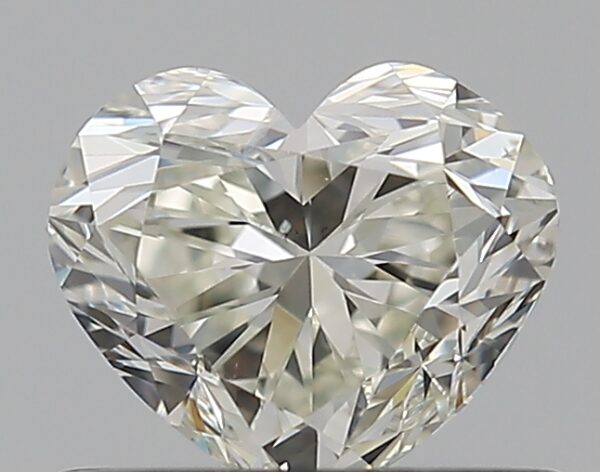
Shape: heart
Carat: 0.5
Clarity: SI2
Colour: K
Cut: GD
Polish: EX
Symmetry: VG
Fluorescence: N
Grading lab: GIA
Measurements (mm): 4.62 x 5.34 x 3.29